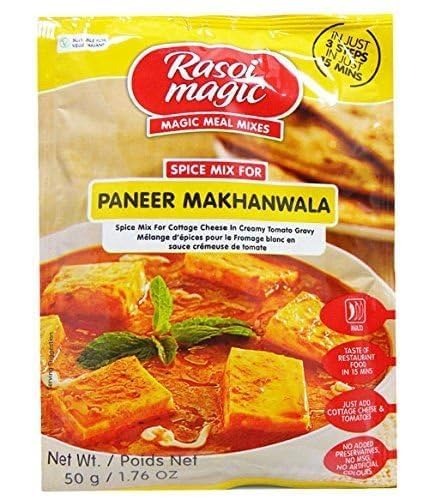
Item Name: Rasoi Magic - Paneer Makhanwala (cottage cheese) - 50g
Bullet Point 1: Rasoi Magic - NEW RANGE PRODUCT
Bullet Point 2: Restaurant style curry at home
Bullet Point 3: 3 easy steps for that delicious Indian meal
Bullet Point 4: Paneer Makhanwala (cottage cheese)
Bullet Point 5: 50g packet
Value: 1.0
Unit: Count

Price: 6.99